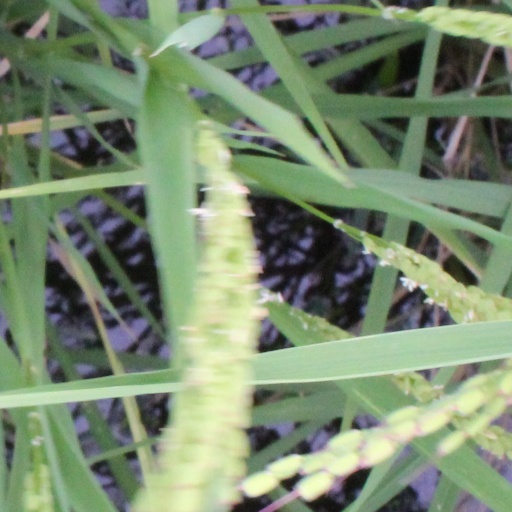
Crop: rice